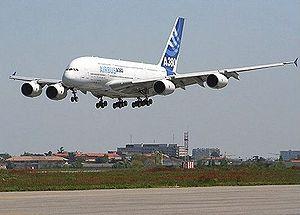
Un avion peut, d'une manière générale, être décomposé en un nombre limité de sous ensembles : cellule, groupe motopropulseur, commandes de vol, servitudes de bord, avionique, emports internes ou externes. Ces éléments, à quelques exceptions près, sont présents sur tous les appareils.
La connaissance technique est l’ensemble des moyens cognitifs mis en œuvre pour conduire à son terme un projet technique, qu'il s'agisse de techniques reposant sur un savoir scientifique avancé, d'art, d'artisanat, ou de techniques issues de l'expérience.